Honório Hermeto Carneiro Leão, Marquis of Paraná

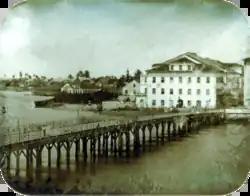
Recife, capital of Pernambuco, two years after the end of the Praieira revolt

The Courtier-Liberal alliance held near absolute sway over Brazilian politics for several years. By 1847, however, Pedro II had carefully removed members of the Courtier Faction from key positions. Aureliano Coutinho's influence was destroyed after the emperor implicitly banned him from participation in political decision making. The monarch then moved against the Liberals. From 1844 through 1848, the country saw several successive Liberal cabinets, all plagued by internal divisions. Pedro II called upon the Party of Order to form a new cabinet in September 1848.